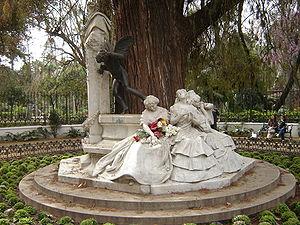
Le parc de María Luisa est l'un des parcs les plus grands de Séville.